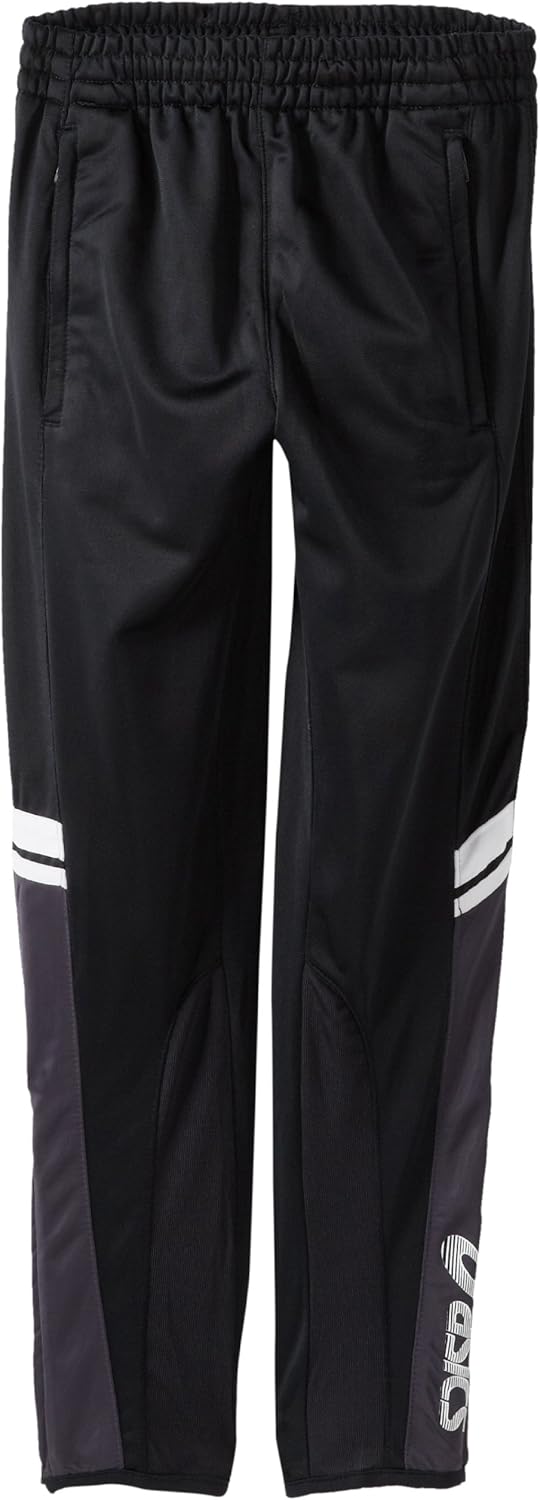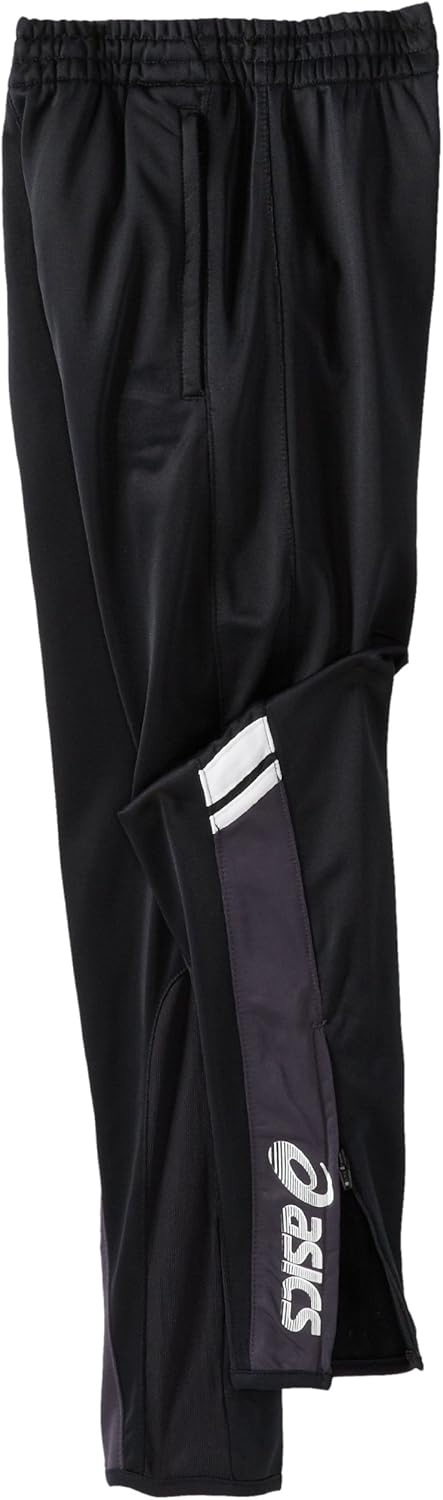
ASICS Big Boys' Striker Track Pant
Category: AMAZON FASHION
Asics striker track pant features max stretch tricot, cool down poly panels, front zip pockets, zip pockets at hem for easy wear ability, rib panels at shins for easy mobility, inside drawcord and contour fit to enhance practice skills
Features: 100% Polyester | Imported | Drawstring closure | Machine Wash | Stretch | Reflective